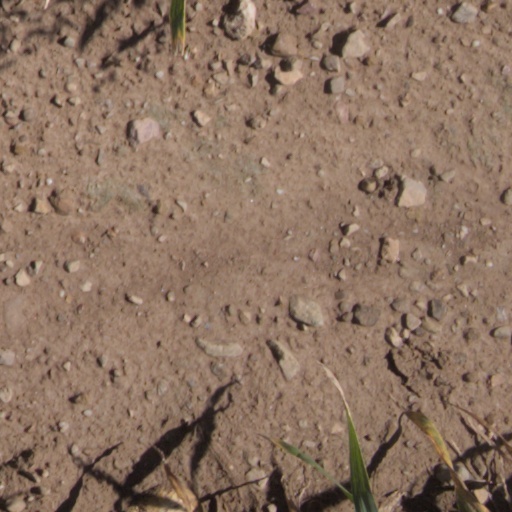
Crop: wheat